Rotton Park Road railway station

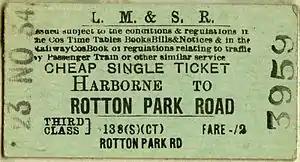
1934 ticket

Rotton Park Road railway station was a railway station in England, built by the Harborne Railway and operated by the London and North Western Railway in 1874.